Coughs and sneezes spread diseases

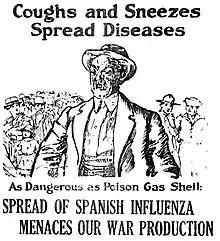
1918 campaign on the dangers of Spanish flu

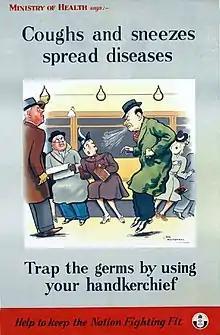
Ministry of Health poster used during the Second World War, designed by H. M. Bateman.

"Coughs and sneezes spread diseases" was a slogan first used in the United States during the 1918–20 influenza pandemic – later used in the Second World War by Ministries of Health in Commonwealth countries – to encourage good public hygiene to halt the spread of the common cold, influenza and other respiratory illnesses.